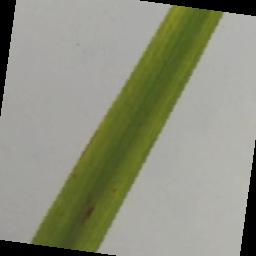
Label: Rice___Brown_Spot